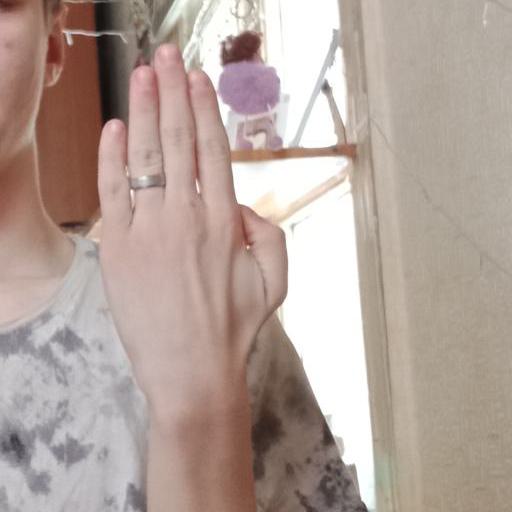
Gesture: stop_inverted